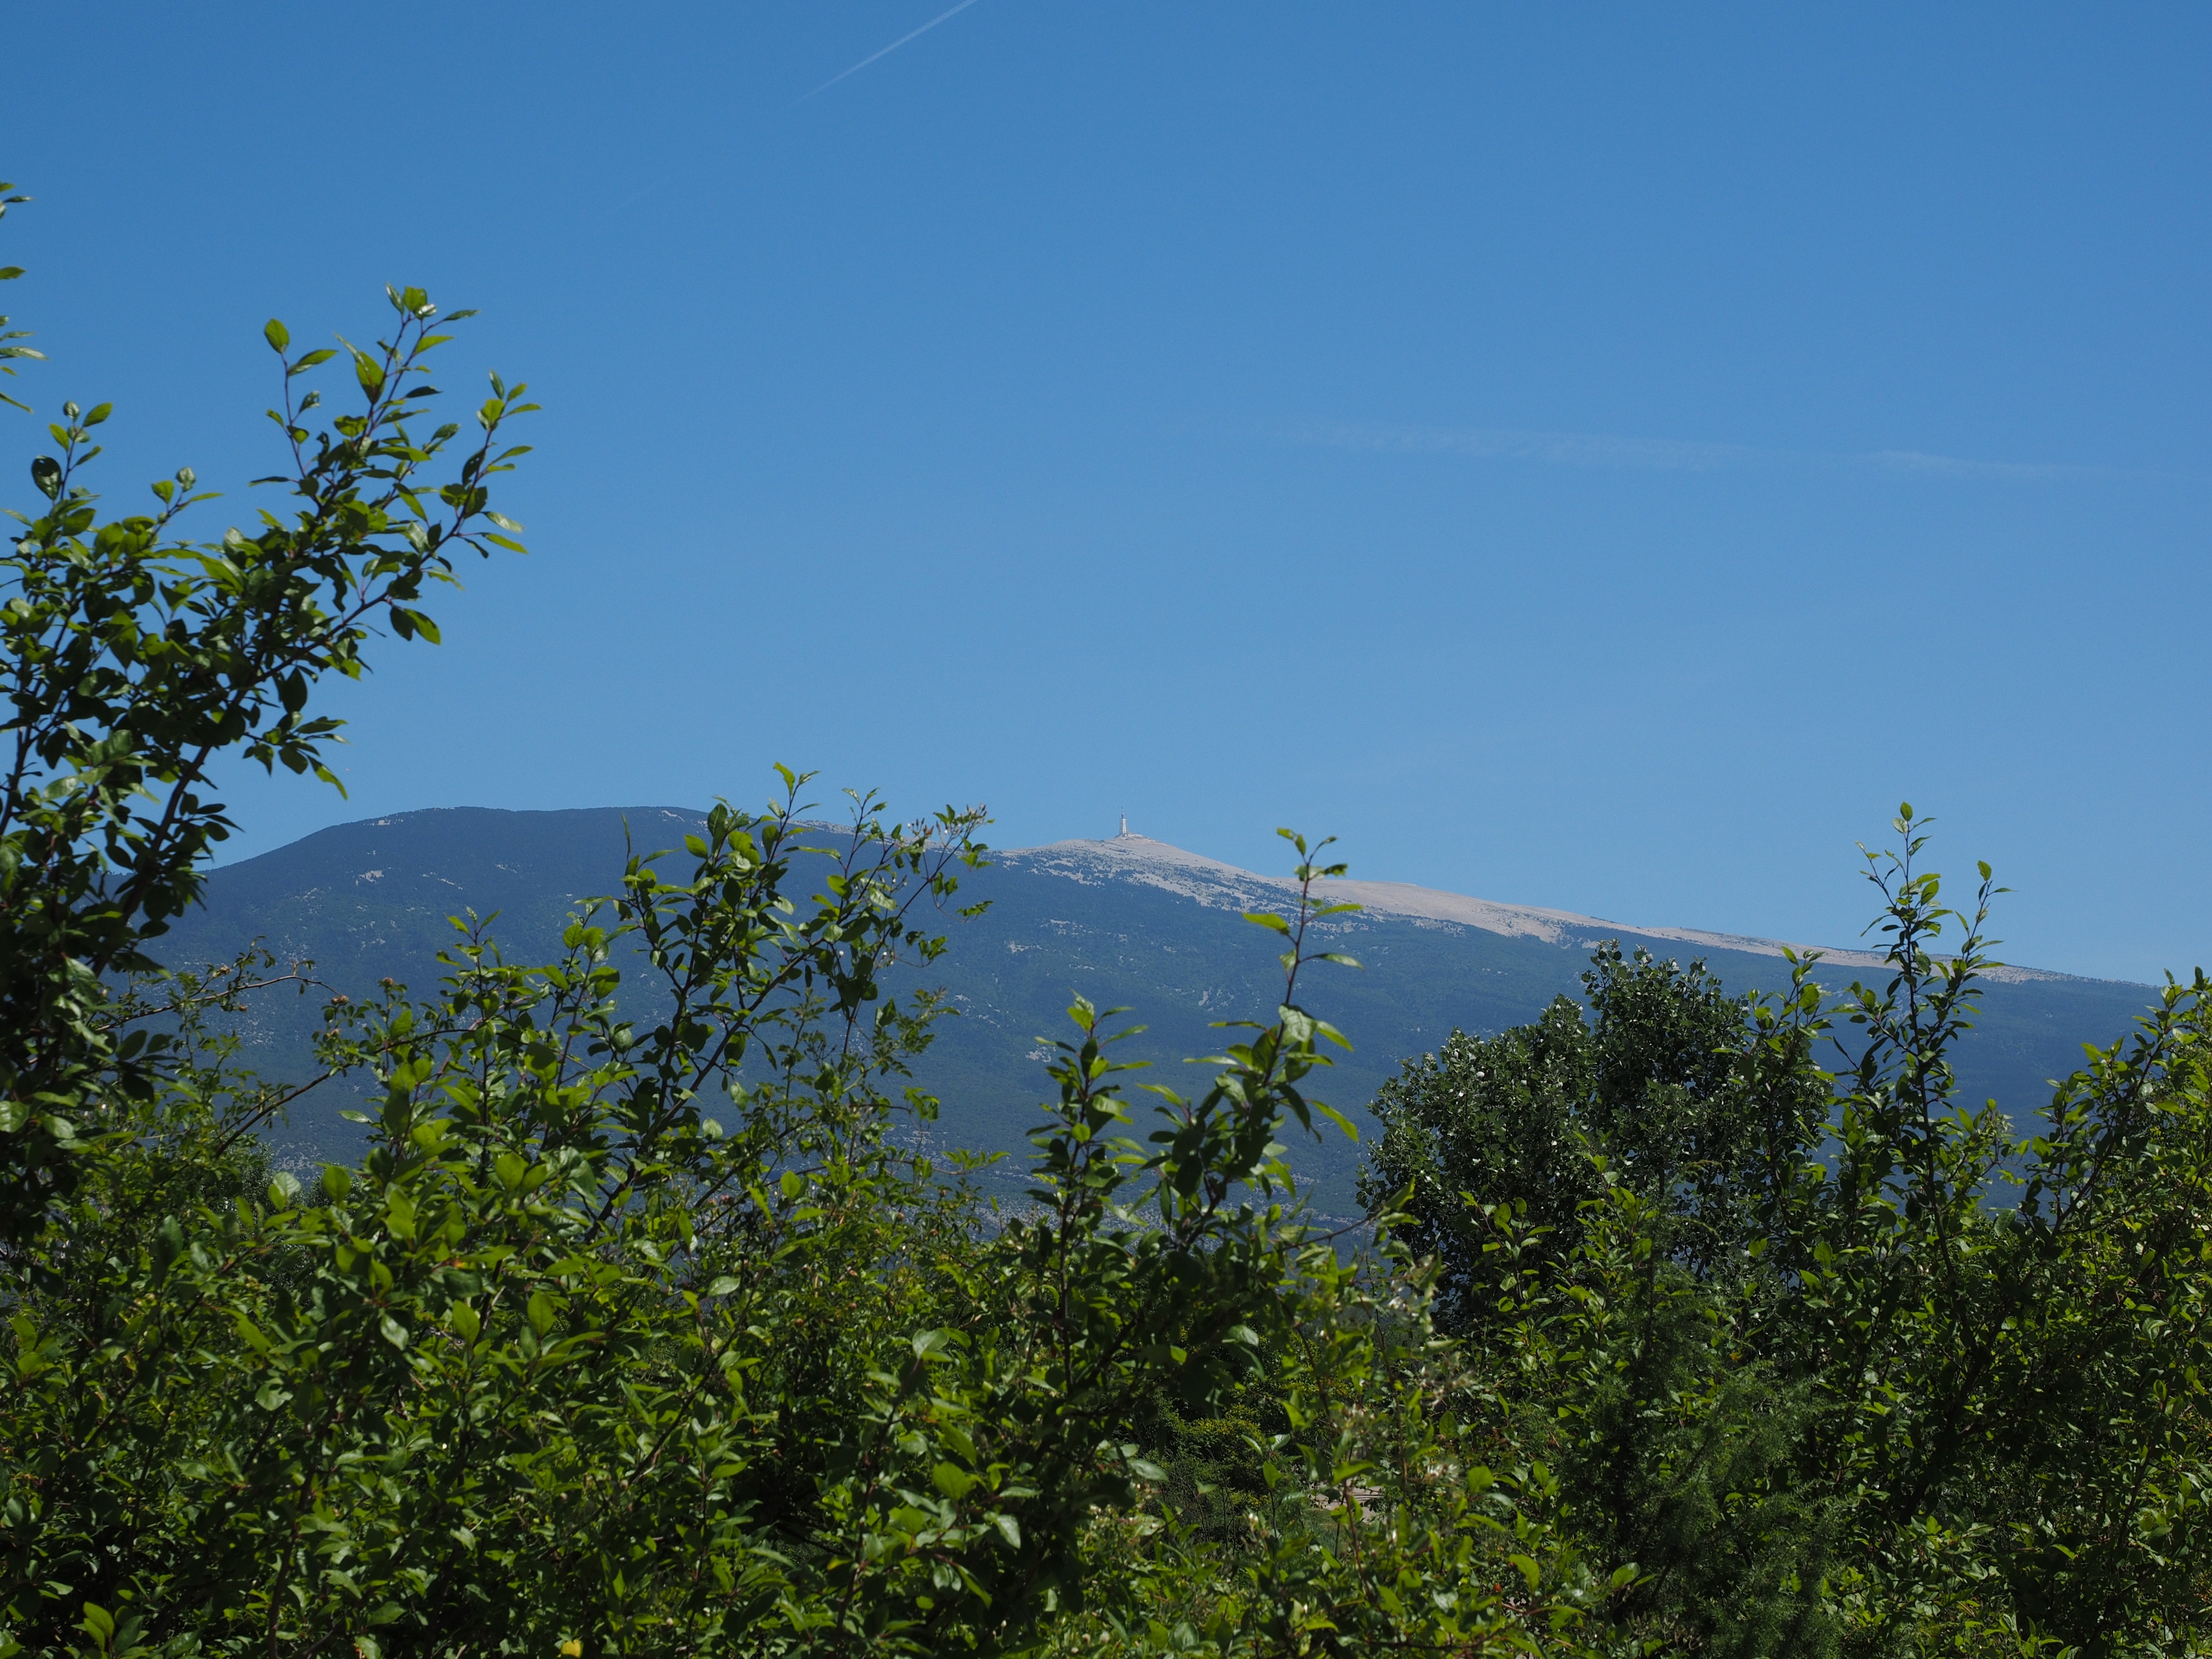
tree, nature, forest, grass, wilderness, mountain, sky, meadow, sunlight, leaf, hill, flower, green, jungle, ridge, grassland, vegetation, limestone, provence, habitat, ecosystem, rural area, biome, ventoux, provencal voralpen, 1 912 m, natural environment, woody plant, mountainous landforms